Rama in Jainism

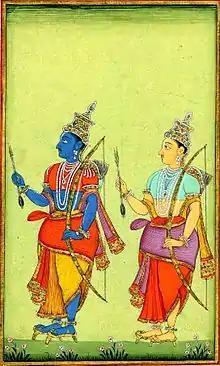
Rama and Lakshmana are the eighth set of Baladeva and Vasudeva according to the Jain universal history

Rama (Rāma), the hero of Ramayana, is described in the Jain scriptures as one of sixty-three illustrious persons, known as Salakapurusa. Among these, there are nine sets of Balabhadra, Vasudeva and Prati-Vasudeva. Rama was the 8th Balabhadra with Lakshmana and Ravana being his Vasudeva and Prati-Vasudeva counterparts. He is described as a young prince who is deprived of his throne and turned into a pauper. While living in exile his wife Sita is kidnapped by Ravana, King of Lanka. Rama then rescues Sita with the help of his brother Lakshmana and King Sugriva. Ravana is killed by Lakshmana (a deviation from the Hindu epic where Rama slays Ravana) and they both go into hell. Rama becomes a Jain muni and his soul attains moksha (liberation from the cycle of birth and death). Sita becomes a Jain sadhvi and is born into heaven as Indra.